Dimitrie Stelaru

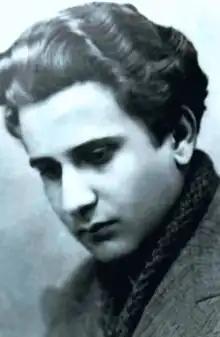
The future Dimitrie Stelaru at age sixteen

No public records exist to suggest that Petrescu was ever a graduate of any institution beyond primary schooling, though he much later claimed that he took a diploma from the University of Bucharest Faculty of Letters. In 1970, Stelaru declined to answer a direct question about his studies, while noting: "I never contradicted anyone, not even those who swore to have seen me in the [university] lecture halls." Throughout his travels in the provinces, he allegedly maintained links with the various literary circles, reading profusely from Edgar Allan Poe and Paul Valéry. He is assumed to have been entirely self-taught, and, as noted by fellow poet Petre Stoica, eventually "read anything he could get his hands on". By his own account, his first attempts were heavily inspired by the works of a Romanian classic, Mihail Eminescu, but their publication was mainly intended to cover the cost of his meals. In 2016, his first cousin Natalia Popescu recalled that her father, Melinte, had in fact sponsored Mitea to continue writing, and eventually publish, his poetry.